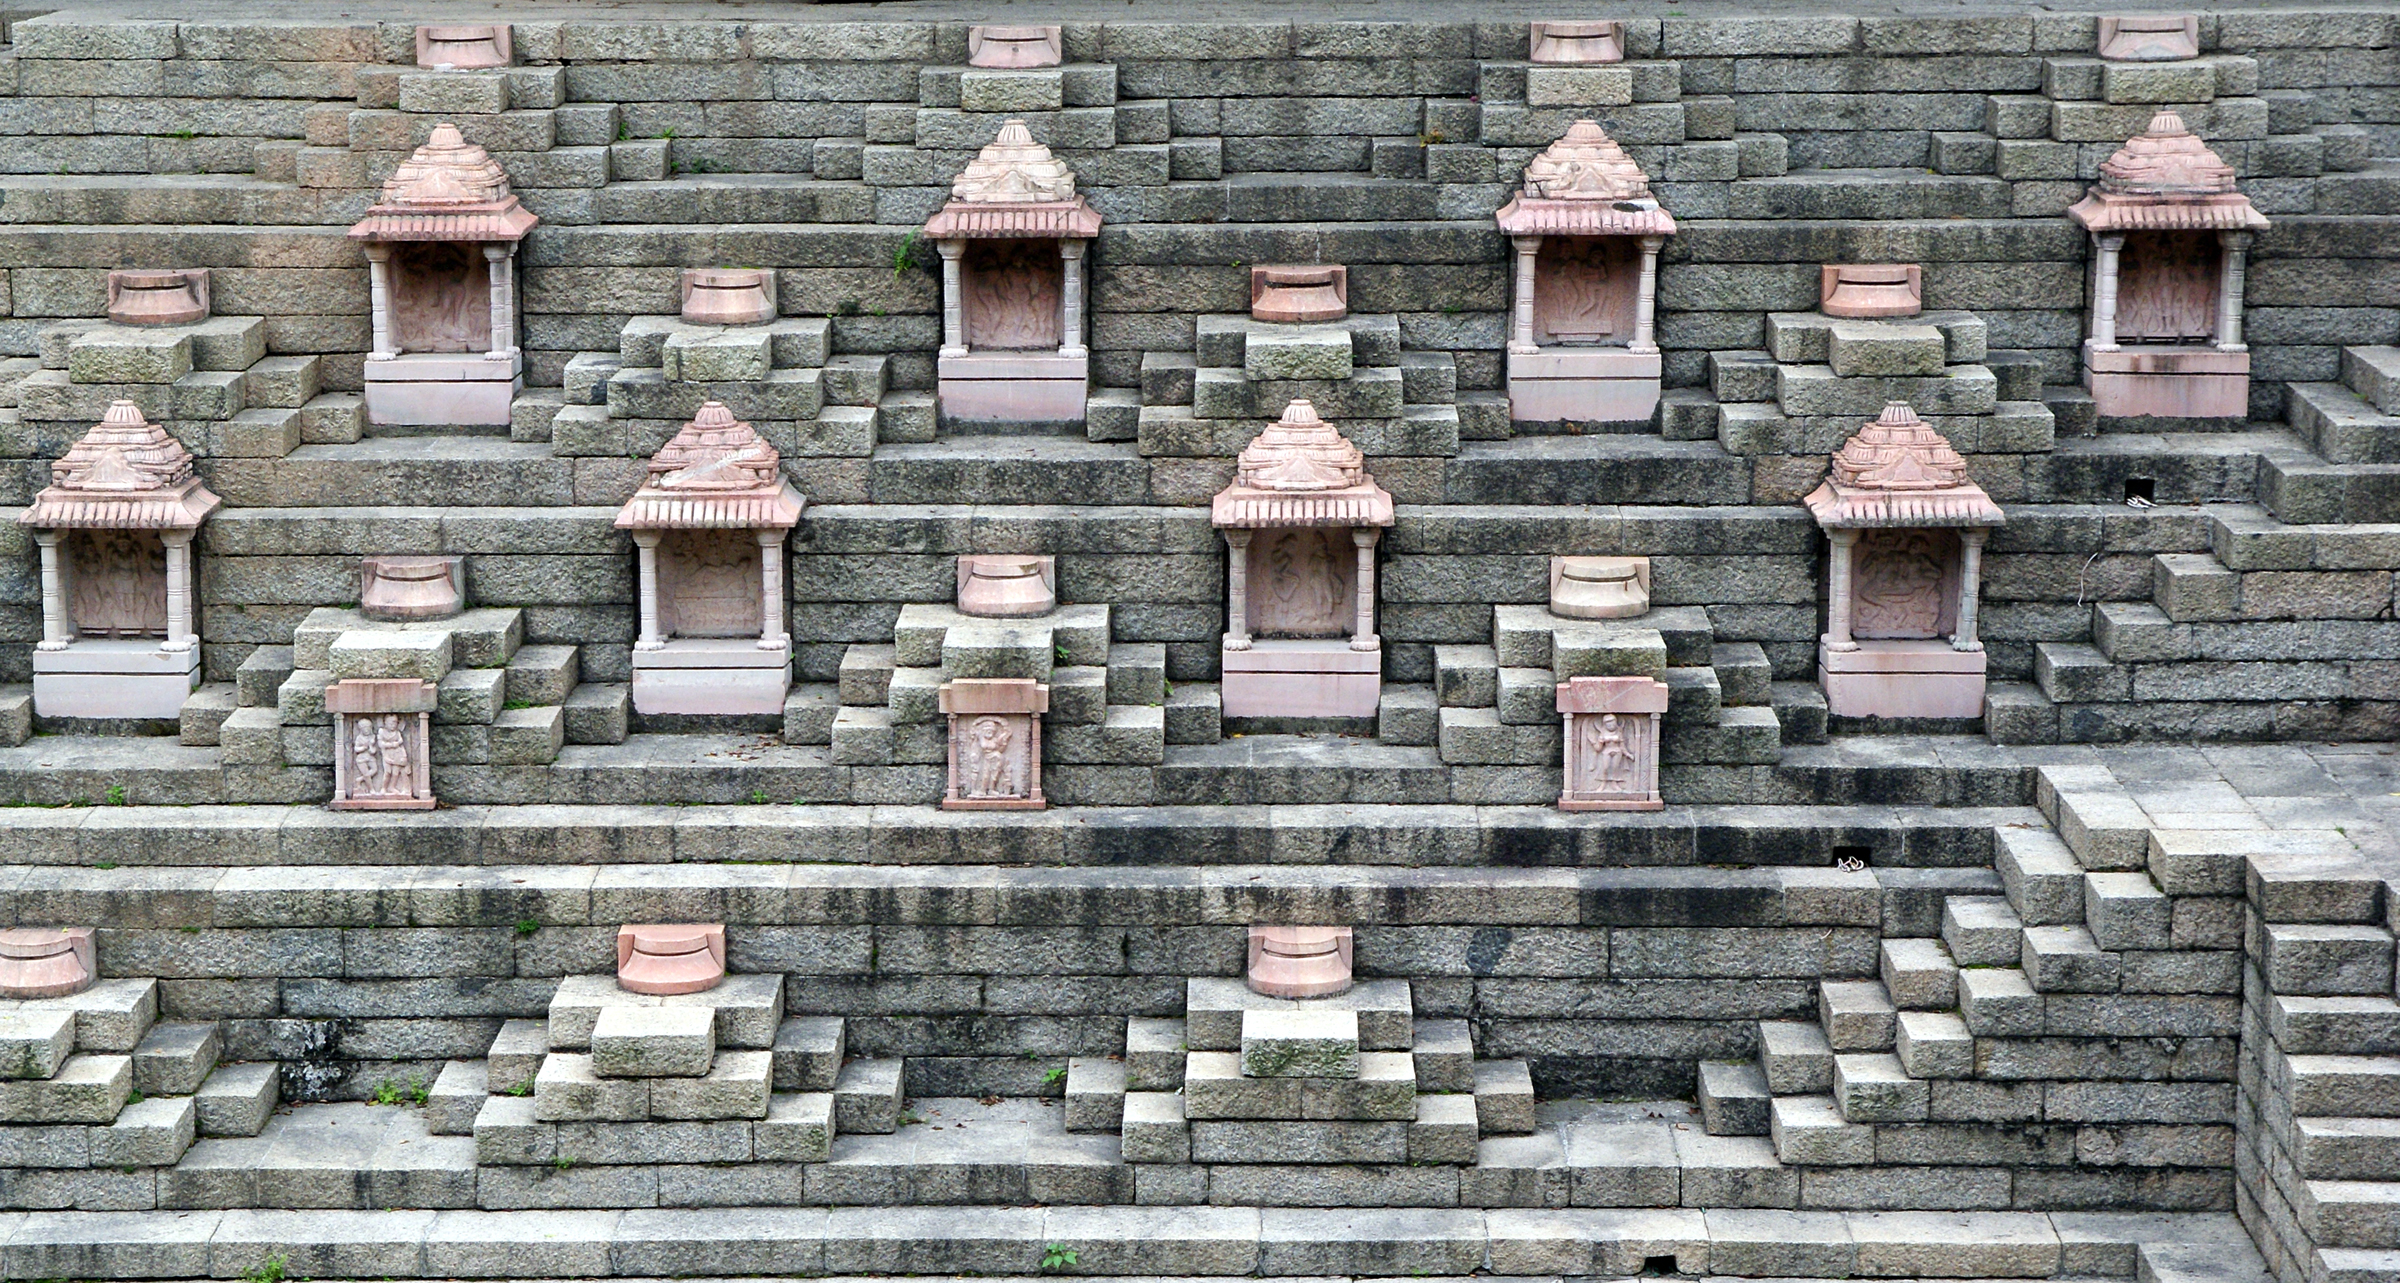
roof, wall, facade, brick, publicdomain, temple, hindu, themeparks, brickwork, sonydslra300, thesuntemplemodhera, shenzhen, ancient history, residential area